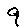
Label: 9